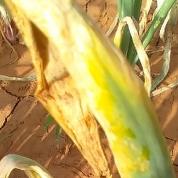
Crop: Onion
Condition: alternaria-d